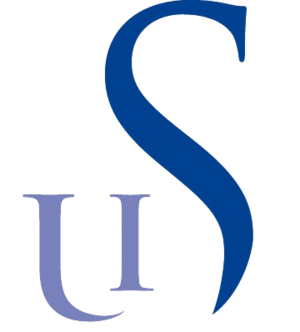
Universitetet i Stavanger
Universitetets logo.
Universitetet i Stavanger er et norsk universitet, der er beliggende i Stavanger. Universitetet har 8.300 studerende og 910 ansatte.